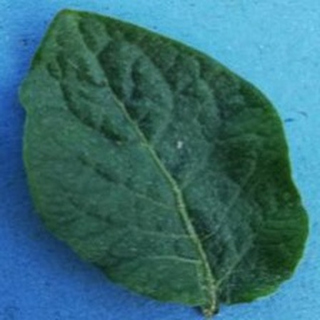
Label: healthy_potato